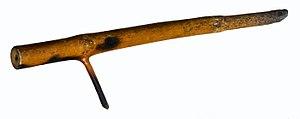
Bouffadou, instrument pour attiser le feu
Le bouffadou est un instrument traditionnel pour attiser le feu. C'est un soufflet à bouche, long tube de bois dans lequel on souffle et qui permet de diriger l'air sur un point précis du foyer. On peut trouver les graphies boufadou, buffadou, bufadou, suivant les régions.